Debbie Senesky

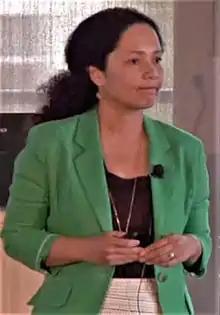
Debbie Senesky speaks at Stanford in 2015

Debbie Senesky is an associate professor of Aeronautics at Stanford University. She is the principal investigator of the EXtreme Environment Microsystems Laboratory, and studies nanomaterials in extreme environments.